Davidson Wildcats

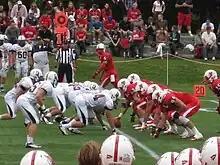
Davidson v Marist game in 2012

Davidson's basketball team first reached considerable success in the 1960s under Coach Lefty Driesell, when "Sports Illustrated" ranked it No. 1 in the country prior to the 1964–65 season.